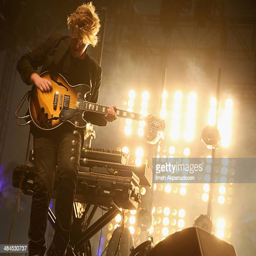
person performs onstage during day of festival